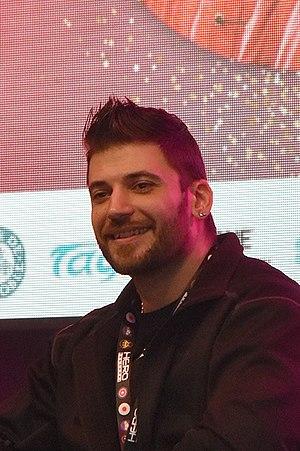
L'acteur Stanislav Ianevski lors du Hero Festival de Grenoble en avril 2019
Le HeroFestival est un événement culturel qui a vu le jour à Marseille en 2014. Ce festival transgénérationnel se déroule autour du thème des héros de tout univers : BD, cinéma, séries, manga, comics, jeux vidéo, cosplay...
Stanislav Yanevski plus connu sous le nom de Stanislav Ianevski, né le 16 mai 1985, est un acteur bulgare connu pour son rôle de Viktor Krum dans Harry Potter et la Coupe de feu.